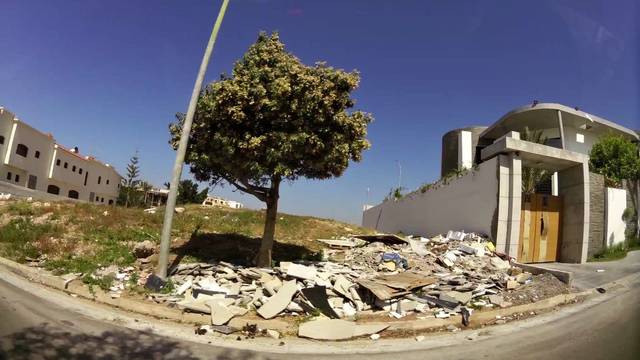
Region: Morocco
Coordinates: 30.442, -9.592